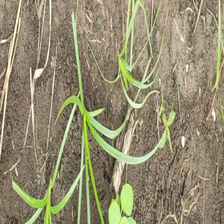
Weed species: Lavhala_(Cyperus_Rotundus)